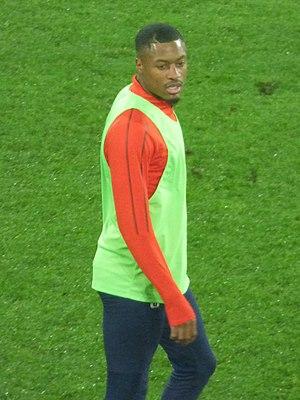
Mickaël Diakota avant le match RC Lens / AS Béziers, comptant pour la 23ème journée du championnat de France de football de Ligue 2 2018-2019, le 4 février 2019, au Stade Bollaert-Delelis.